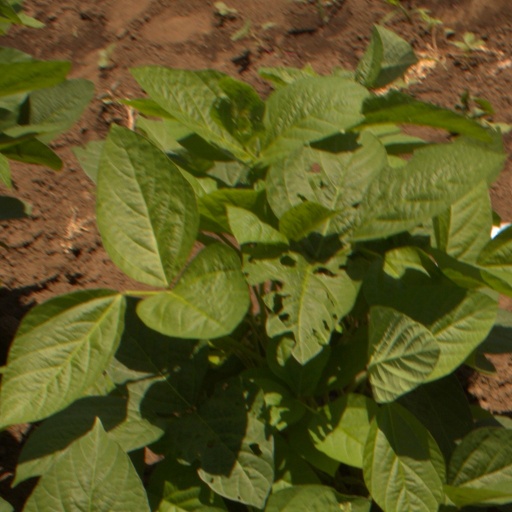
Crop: soybean